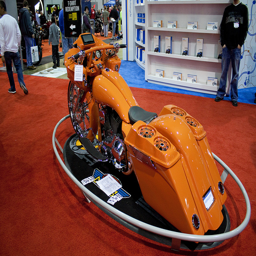
People observing a display of a concept motorcycle.
This motorcycle has a one big wheel in the front and four big wheels at its back end.
an orange motorcycle is on display and some people
An orange motorcycle is on display at an exhibit.
A motorcycle looking display at a convention colored orange.